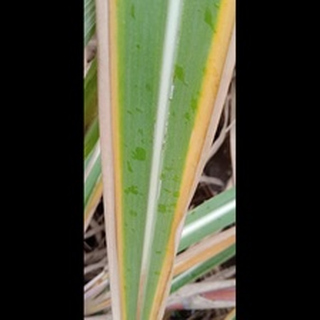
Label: sugarcane_yellow_leaf_disease